Khichdi 2: Mission Paanthukistan

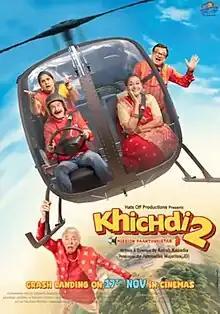
Theatrical release poster

Khichdi 2: Mission Paanthukistan is a 2023 Indian Hindi-language comedy film written and directed by Aatish Kapadia, and produced by Vineet Jain and Jamnadas Majethia. The film stars Supriya Pathak Kapur, Rajeev Mehta, Anang Desai, Vandana Pathak, Jamnadas Majethia. It is the fifth overall installment of the "Khichdi" franchise, and a direct sequel to the 2010 film "".